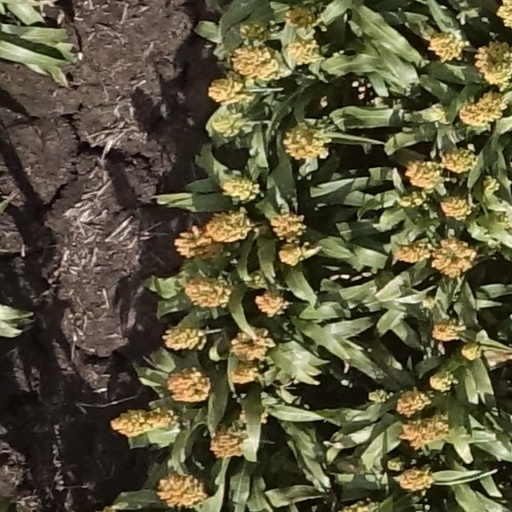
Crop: sorghum